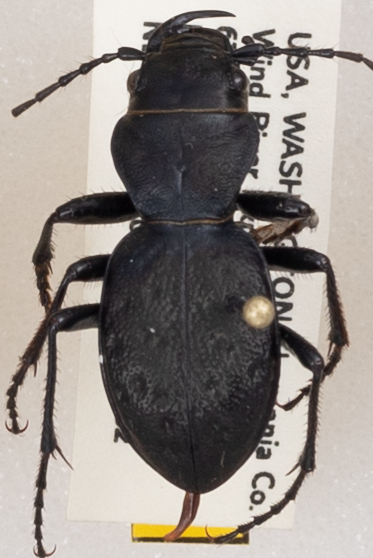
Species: Omus dejeanii
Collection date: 2019-07-02
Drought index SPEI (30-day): -0.944
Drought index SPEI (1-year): -1.93
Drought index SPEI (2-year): -2.09